Detective Conan: Police Academy Arc

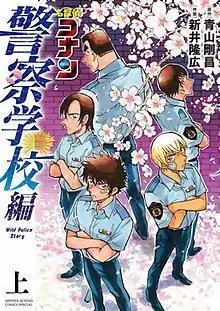
First volume cover, featuring (clockwise from the bottom) Jinpei Matsuda, Kenji Hagiwara, Wataru Date, Hiromitsu Morofushi and Rei Furuya/Tōru Amuro

is a Japanese manga series written by Gosho Aoyama and illustrated by Takahiro Arai. It is a spin-off and prequel to the "Case Closed" manga by Gosho Aoyama. It was serialized in Shogakukan's "Weekly Shōnen Sunday" from October 2019 to November 2020, with its chapters collected in two volumes. A five-episode anime television series adaptation produced by TMS Entertainment aired from December 2021 to March 2023.